Pékin Fine Arts

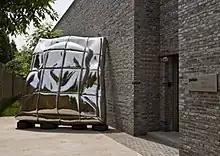
Pékin Fine Arts entrance with Wang Jin's artwork, 2009.

In August 2007, Maggio entertained a museum group at the South Silk Road restaurant in Soho New Town, one of six eating places opened by artist Fang Lijun for major collectors and curators from Seoul, Hong Kong and the West to meet the elite of the art world, over dishes such as caterpillar fungus chicken soup in steam pot. Maggio said, "China is a country where relationships are best built over a good meal."